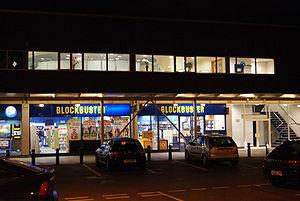
Blockbuster Video était une entreprise américaine fondée en 1985 et disparue en 2014, exploitant une chaîne de magasins de location de VHS et ensuite de DVD et de jeux vidéo. Son siège social se trouvait à Englewood au Colorado à Dish Network. Bien que des milliers de magasins ont été fermés pendant la faillite, initialement signalées par la Blockbuster Fan Page, en 2019, un seul magasin reste ouvert à Bend, dans l'Oregon, États-Unis.